Mountain Parkway

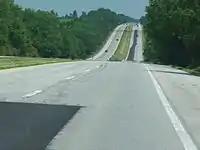
A large portion of the parkway is four lanes wide.

The Mountain Parkway was built in the early 1960s and opened in January 1963 as Kentucky's second toll road.